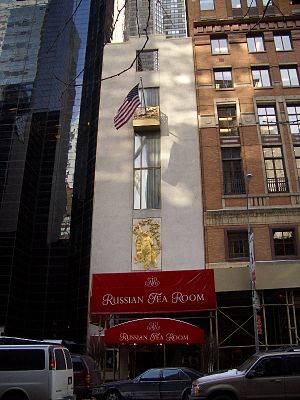
Restaurant / Restauranttyper
The Russian Tea Room, en af New York Citys fineste restauranter
En restaurant er et spisested, der mod betaling serverer mad og drikke. Kunderne betaler før eller efter måltidet. Måltidet spises generelt på stedet, men mange restauranter tilbyder også take-out og levering. Restauranter varierer meget i udformning og udbud af madkulturer og betjeningsmodeller.